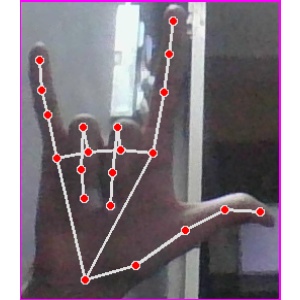
अक्षर: व